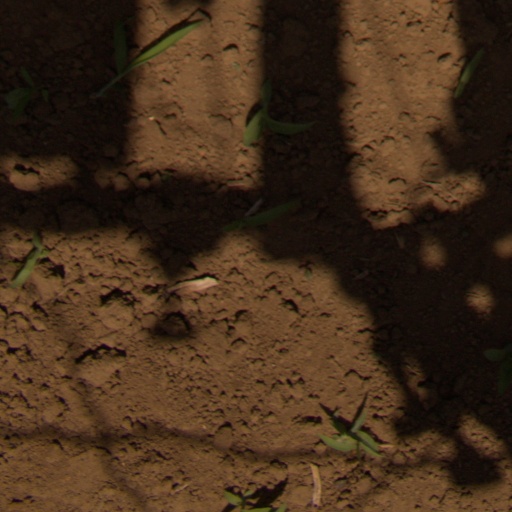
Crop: Jerusalem artichoke